Draft (sail)

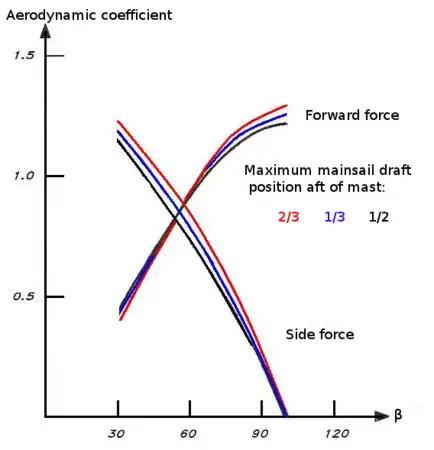
Influence of mainsail draft position on forward and side force

In nautical parlance, the draft or draught of a sail refers to the amount and shape of curvature in a horizontal cross-section. Any sail experiences a force from the prevailing wind just because it impedes the air's passage. A sail with draft also functions as an airfoil when set at an angle slightly greater than the angle of the wind, producing lift which then propels the vessel.